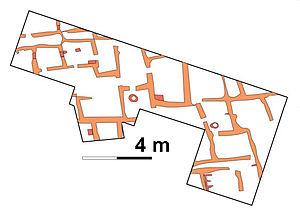
Shortughai était un poste de commerce de la civilisation de l'Indus établi aux alentours de 2000 av. J.-C. sur la rivière Oxus à proximité des mines de lapis-lazuli dans le nord de l'Afghanistan. Selon Bernard Sergent, « aucune des caractéristiques classiques du complexe culturel harappéen n'y manque ».